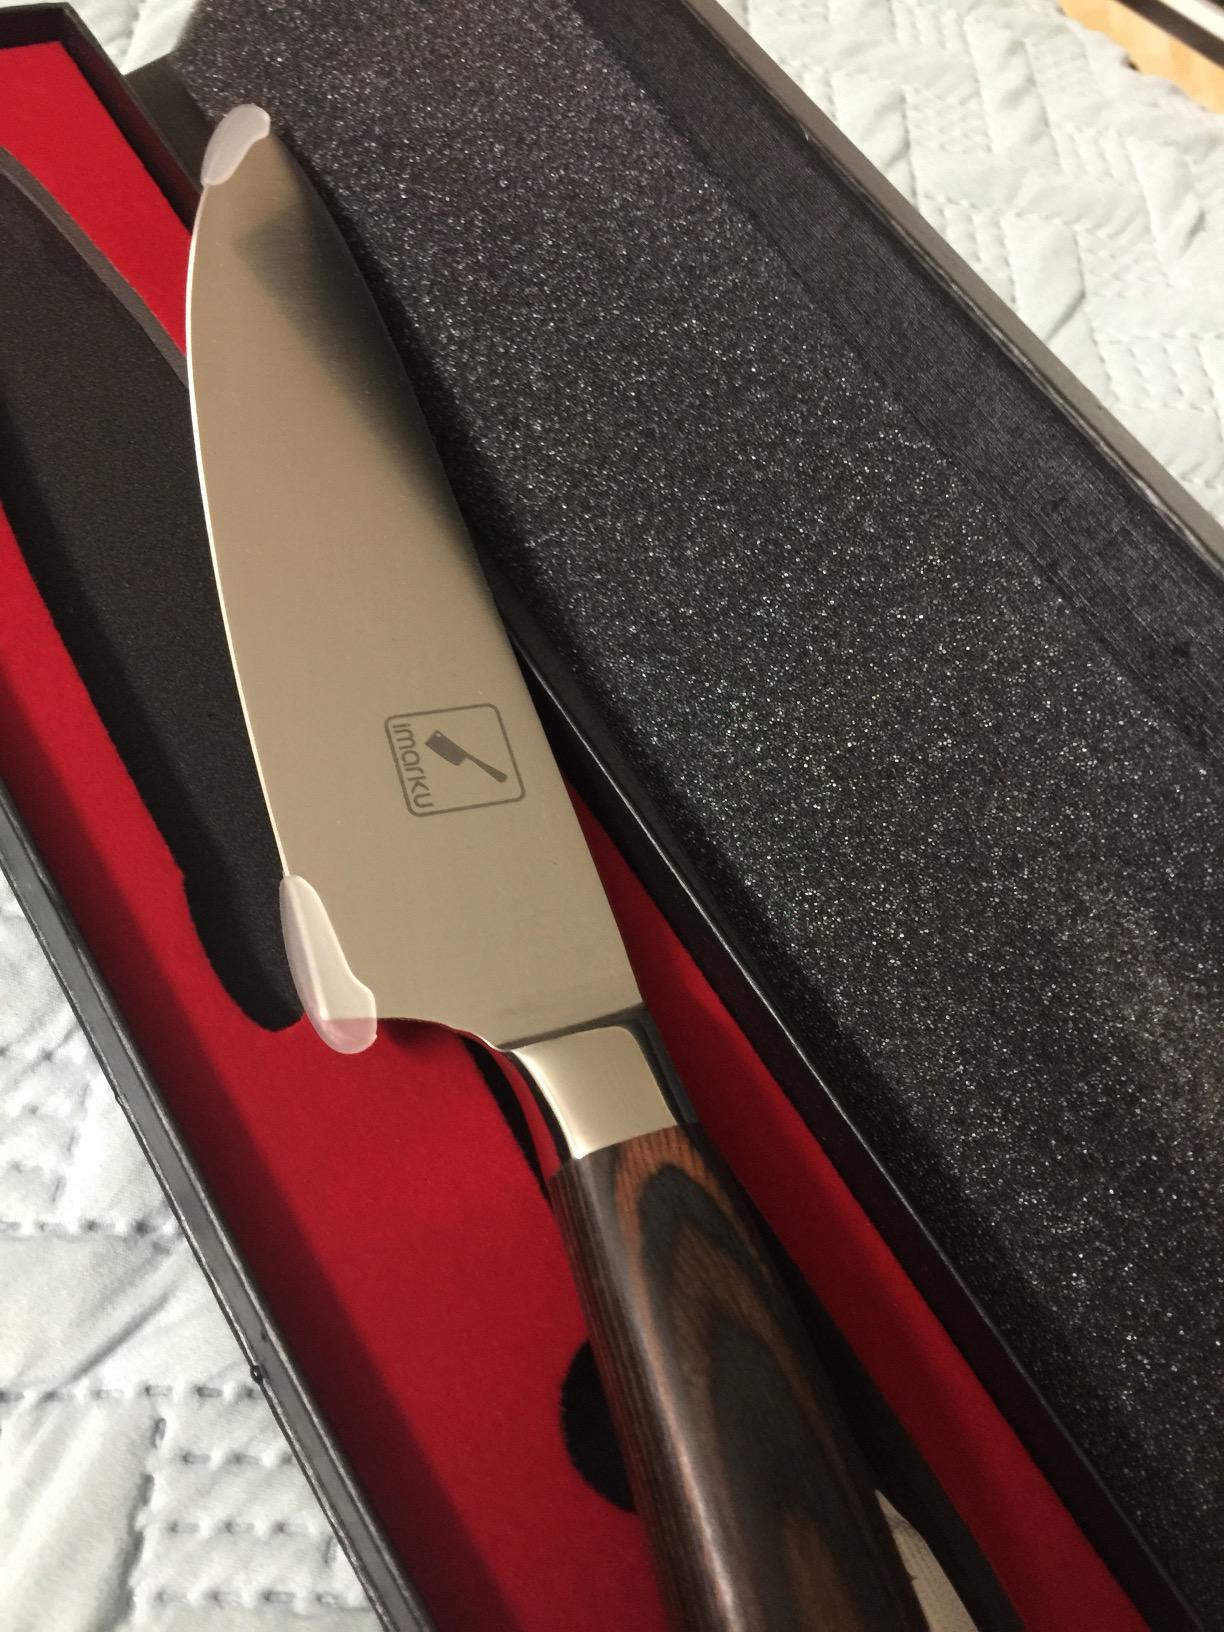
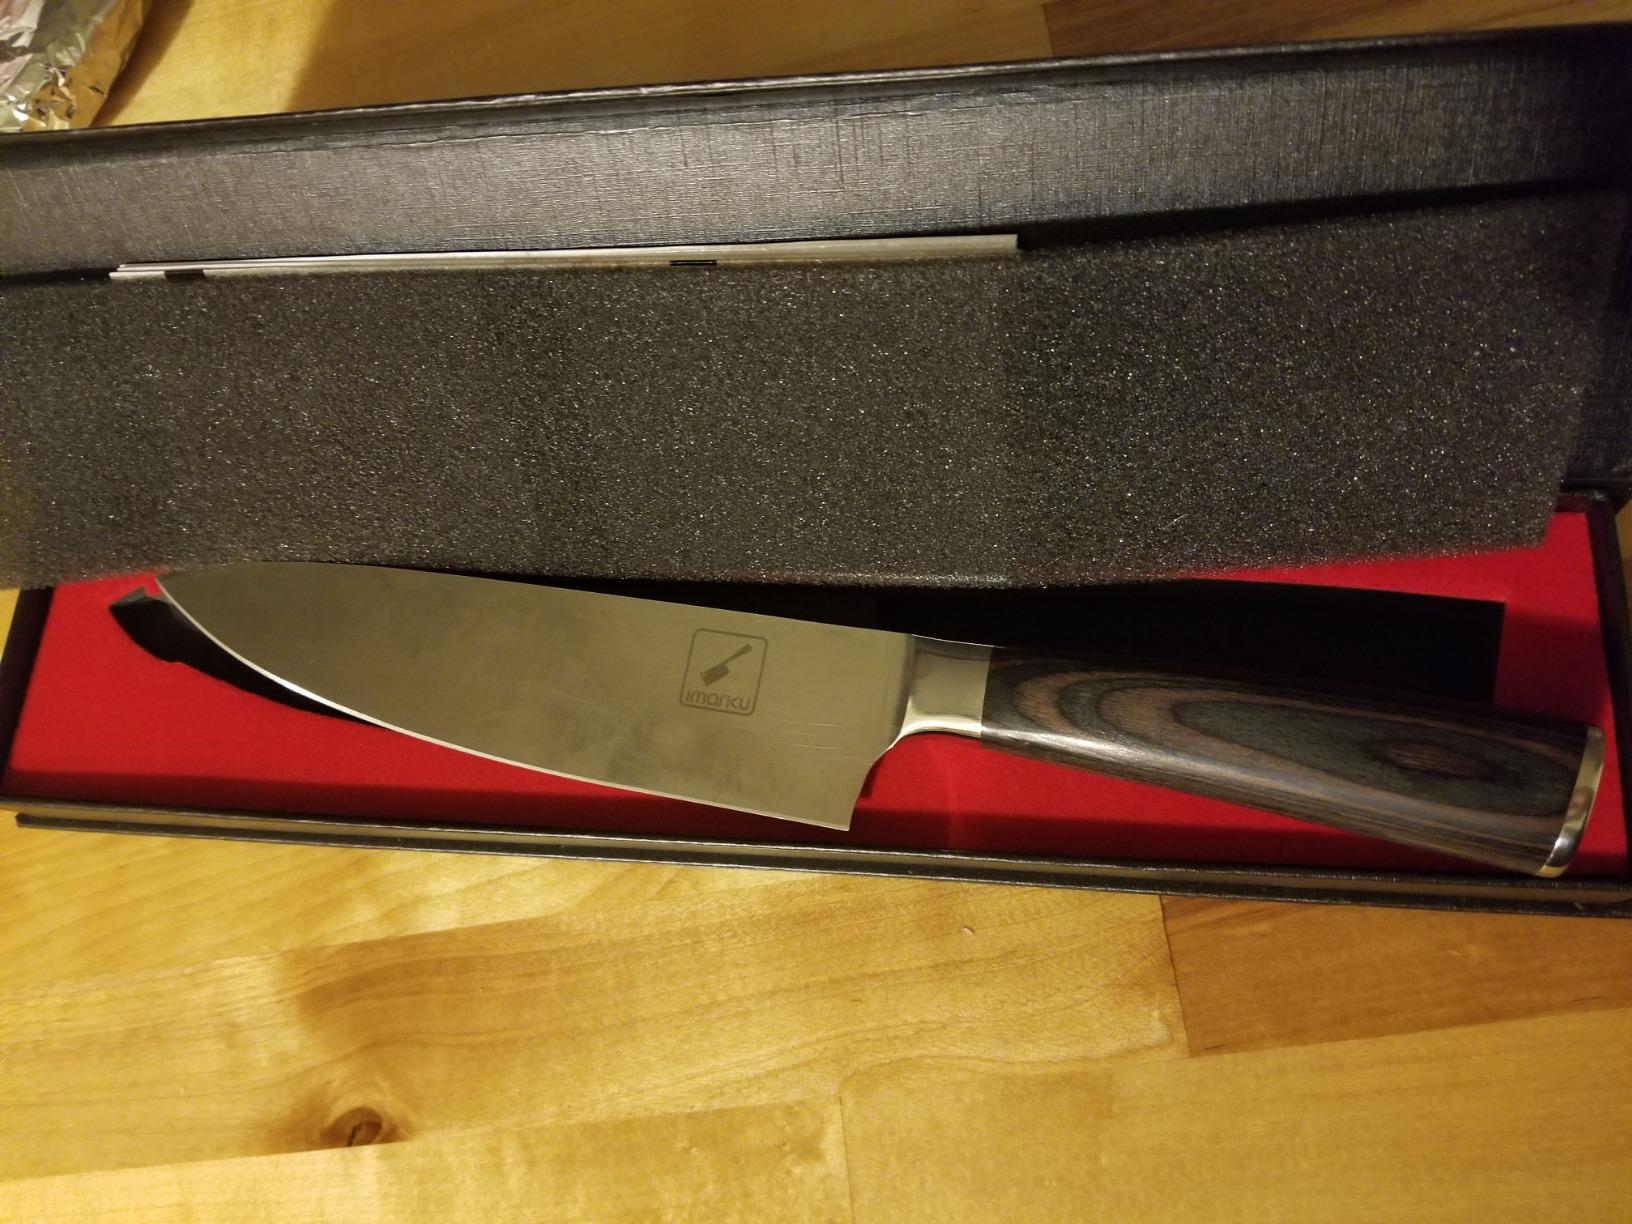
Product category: items_knife
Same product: yes